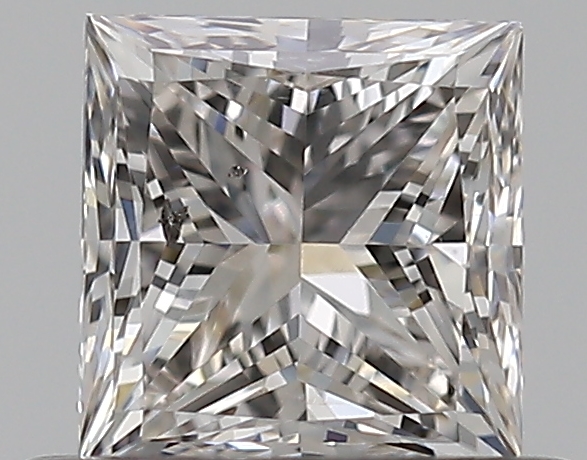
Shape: princess
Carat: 0.52
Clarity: SI2
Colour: I
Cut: EX
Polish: EX
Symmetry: VG
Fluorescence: N
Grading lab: GIA
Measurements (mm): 4.42 x 4.3 x 3.16